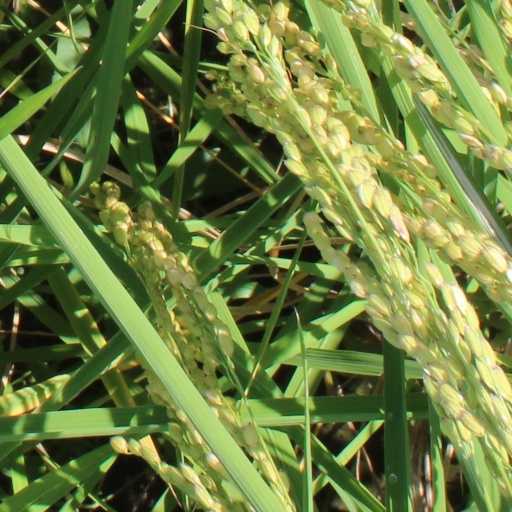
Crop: rice